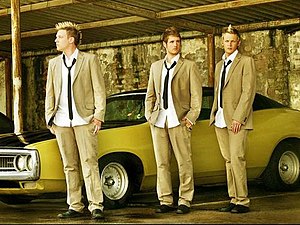
ItaloBrothers
"ItaloBrothers er et dance projekt fra Nordhorn i Tyskland. Gruppen består af Matthias ""Matze"" Metten, Zacharias ""Zac McCrack/Zachi"" Adrian og Christian Müller, der også er kendt under navnet Kristian Sandberg.